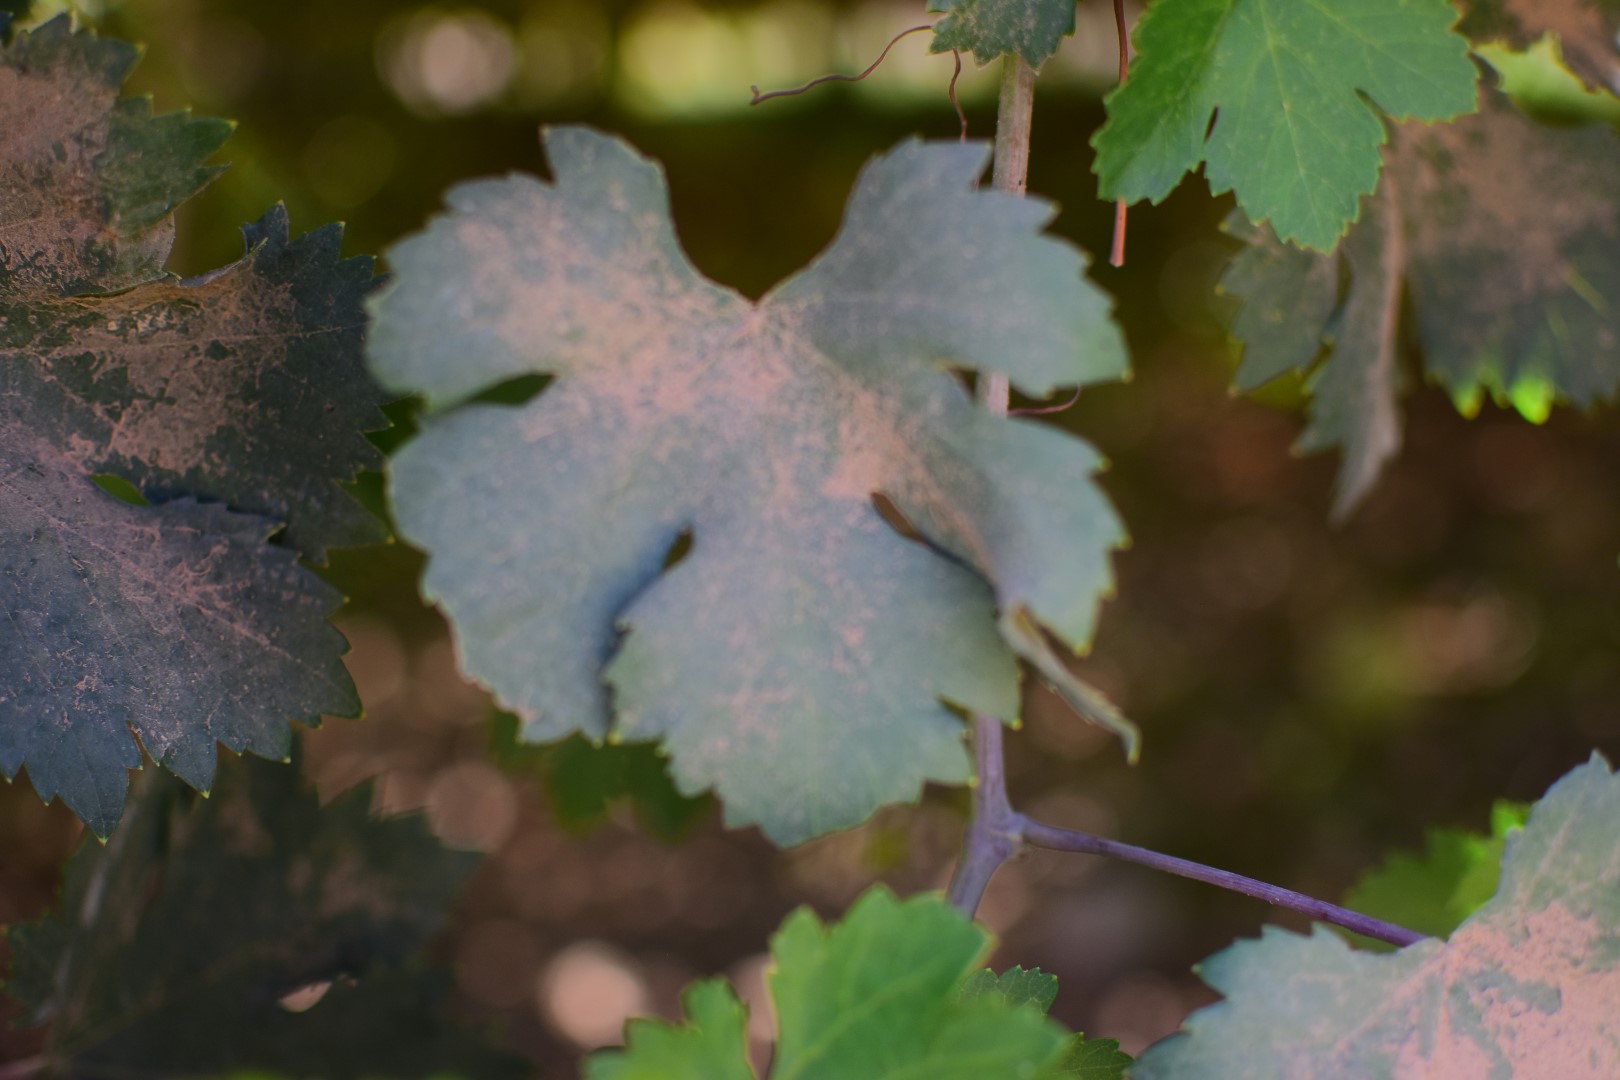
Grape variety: Halawani